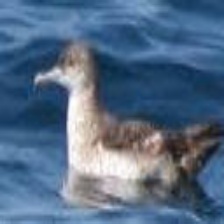
Species: BLACK VENTED SHEARWATER
Scientific name: PUFFINUS OPISTHOMELA